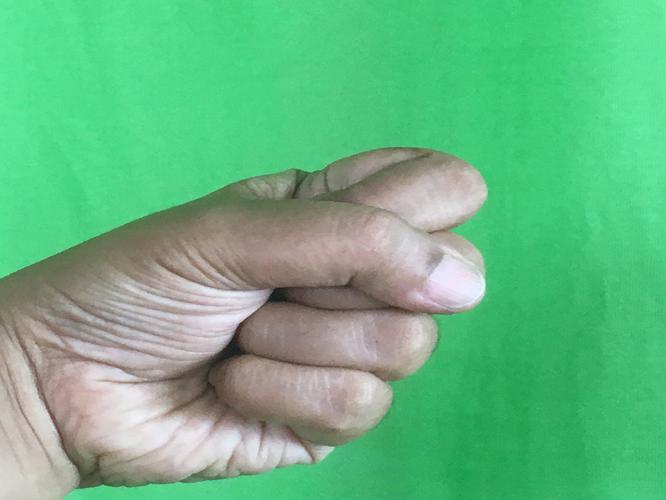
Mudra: Mushti
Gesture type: single_hand